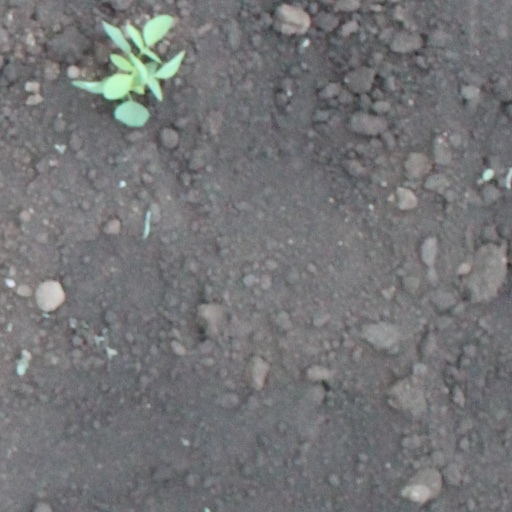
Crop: soybean